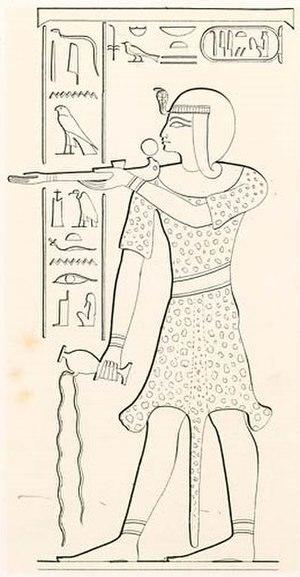
Tyti - &y.tj - est une reine d’Égypte de la XXᵉ dynastie. Jusque très récemment la grande majorité des égyptologues, dont Aidan Mark Dodson et Dyan Hilton, pensait unanimement qu'elle était la fille et l'une des épouses du pharaon Ramsès X. Sur la base de nouveaux éléments de preuve publiés dans le numéro 2010 du JEA, cette union est remise en cause. Il semblerait, selon cet article, que Tyti fut une fille et une épouse de Ramsès III.